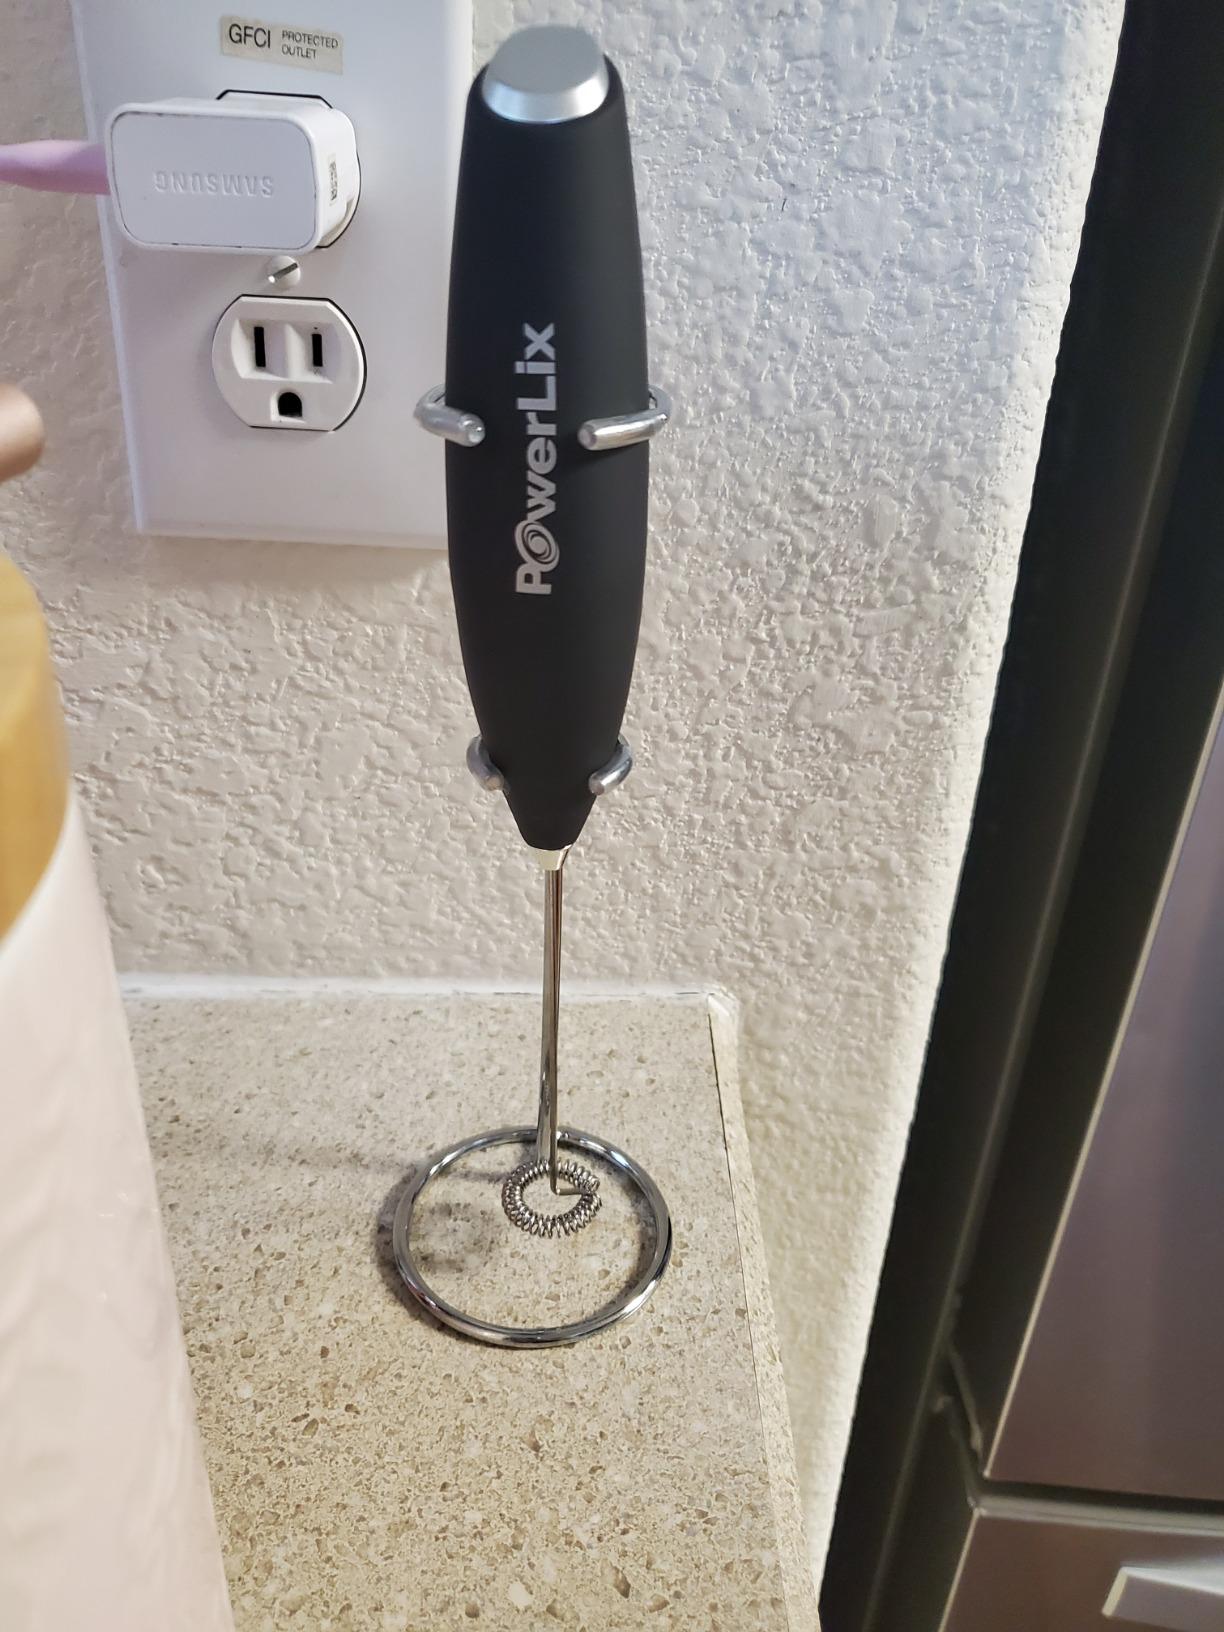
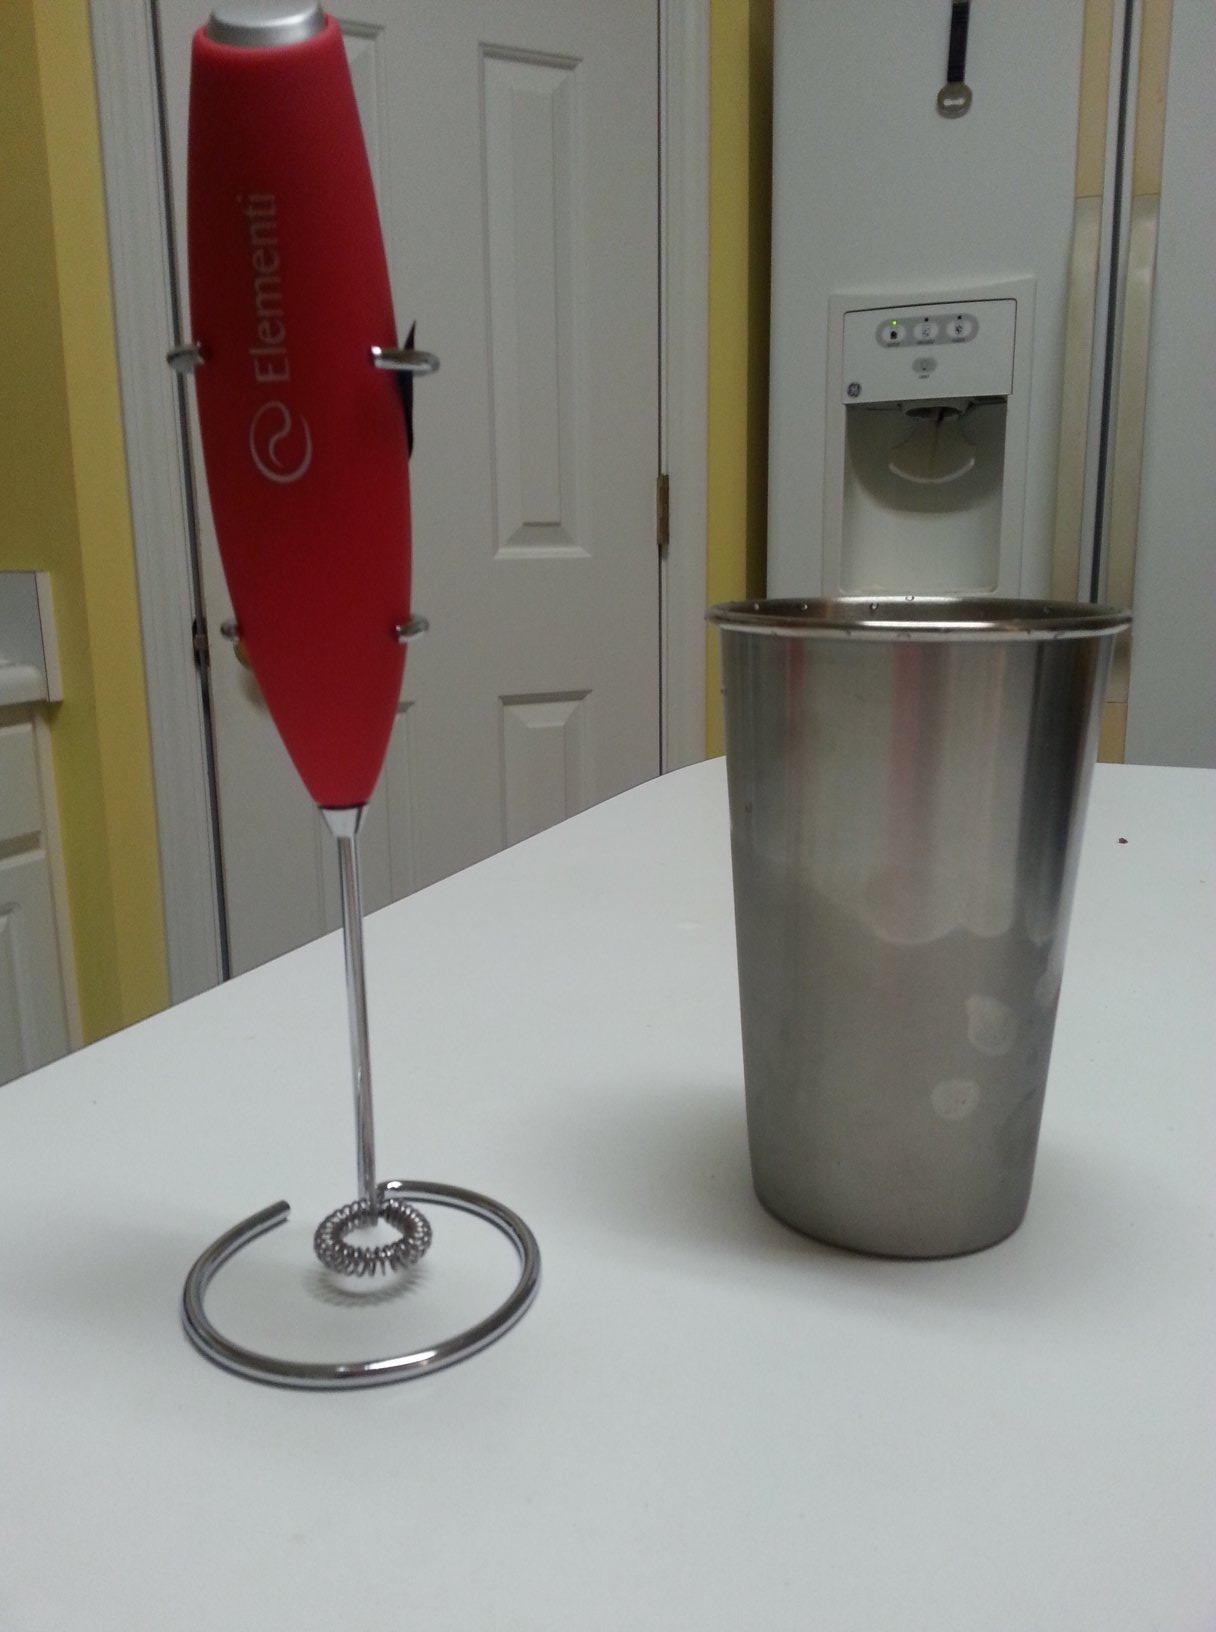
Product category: items_mixer
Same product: no